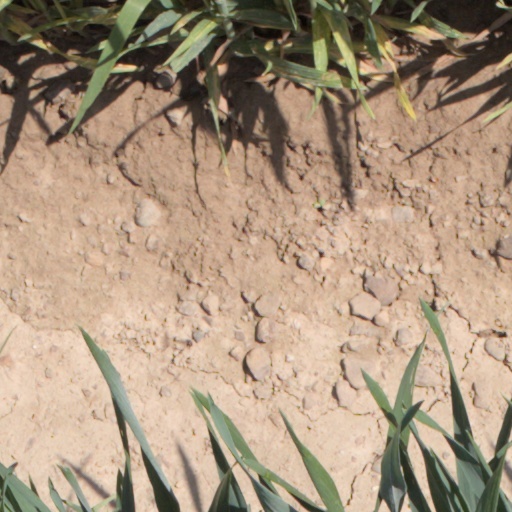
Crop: wheat